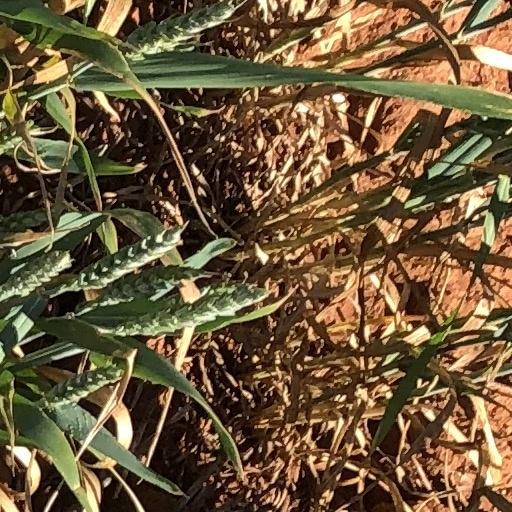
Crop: wheat